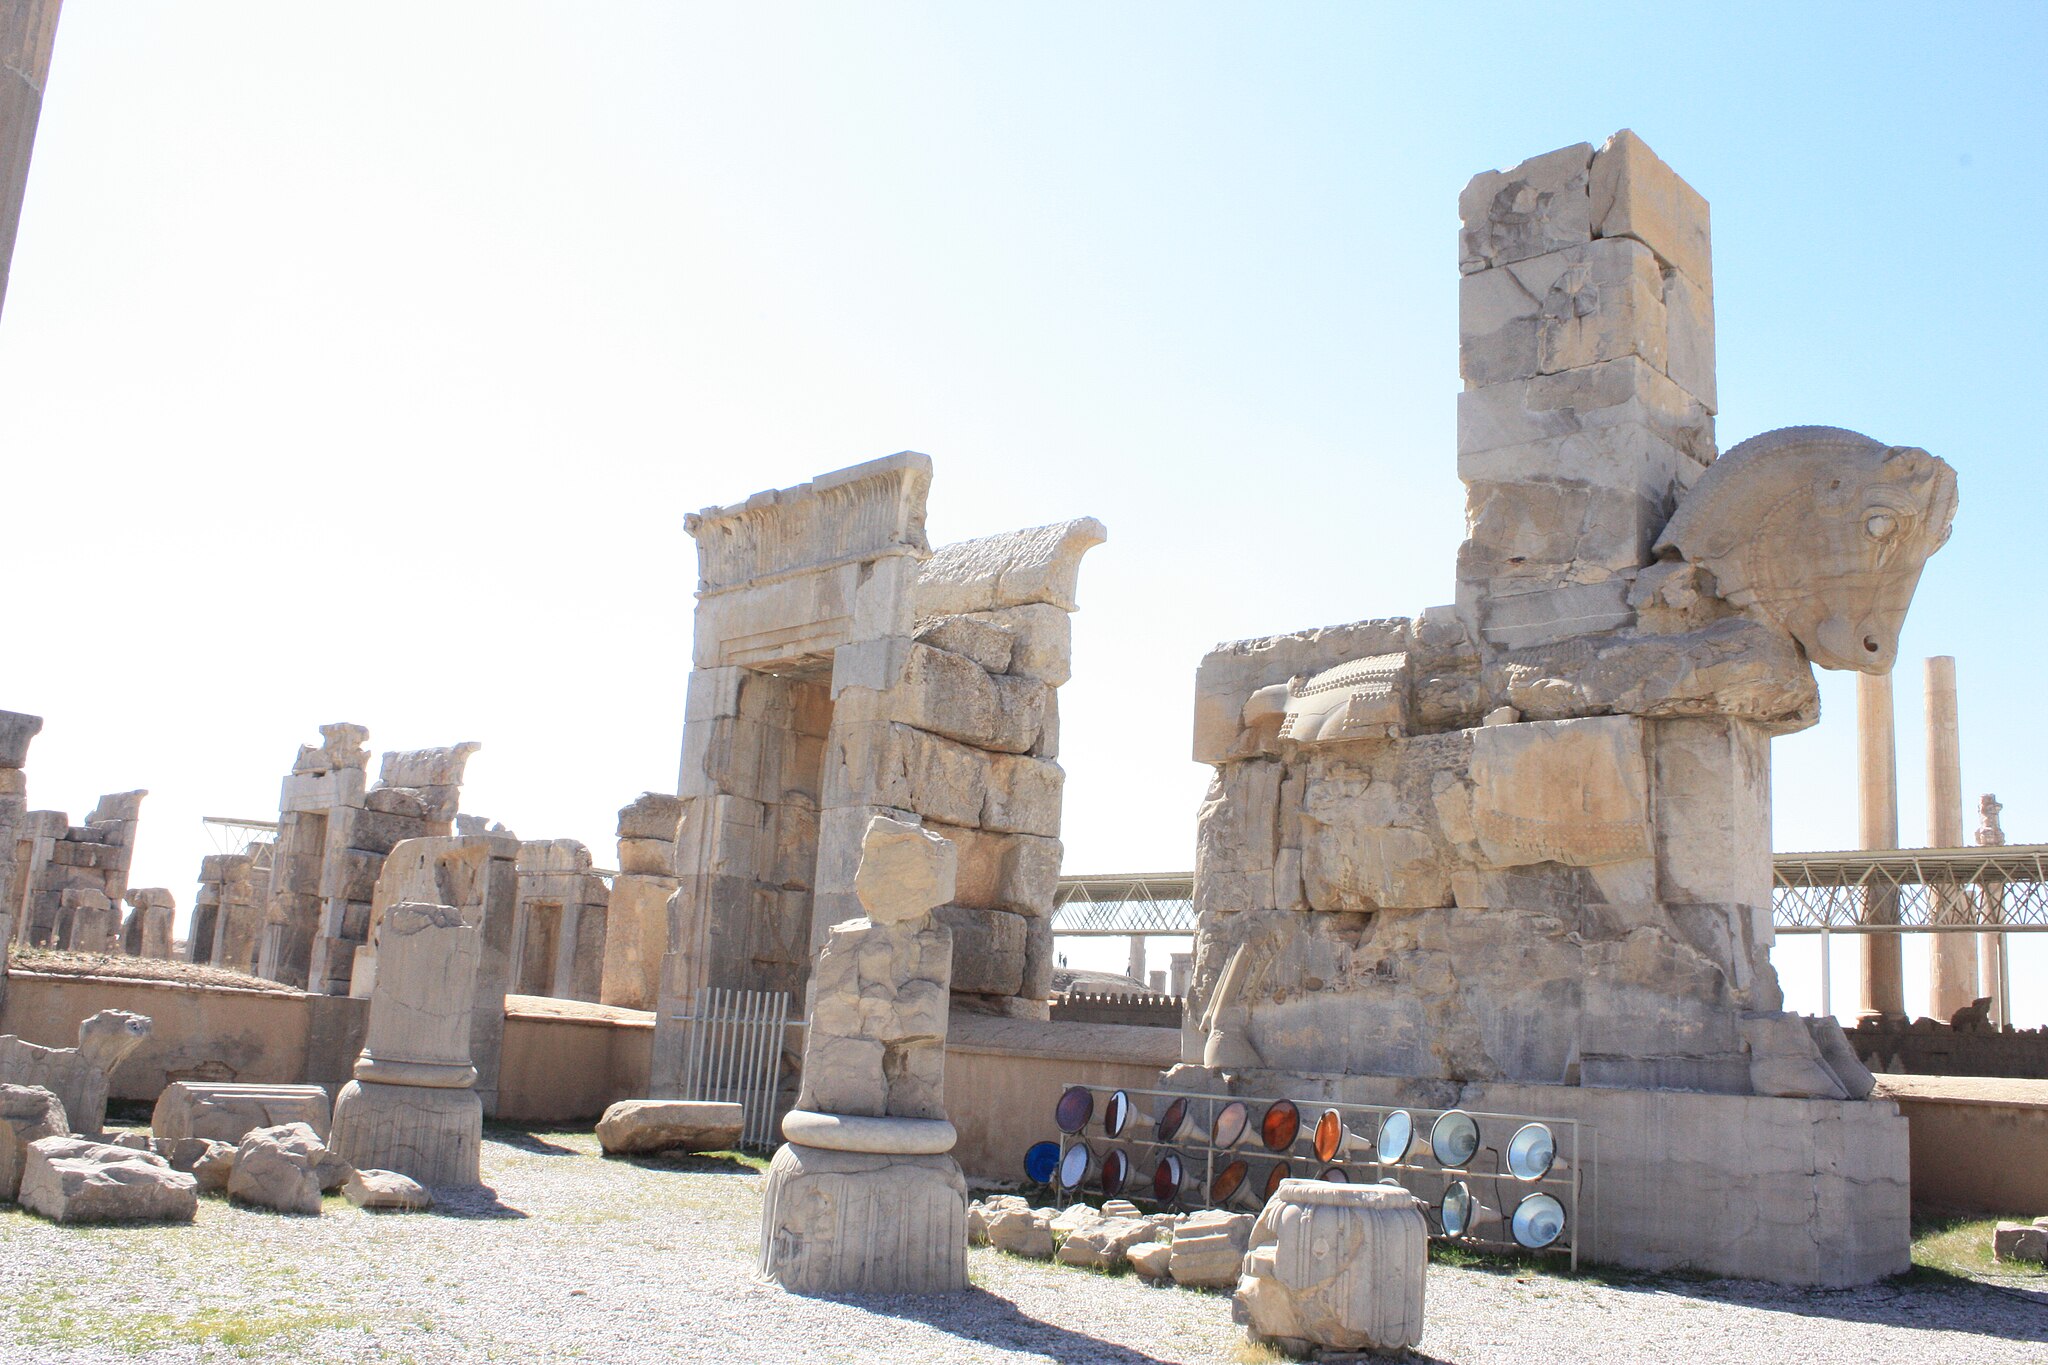
Title: Takhtejamshid 1108
Description: Persepolis in Shiraz
Date: 2009-04-03
Categories: GFDL, Taken with Canon EOS 450D, Hall of hundred columns, License migration redundant, Self-published work, 2009 in Persepolis, Bull statue in the northern facade, Hall of hundred columns